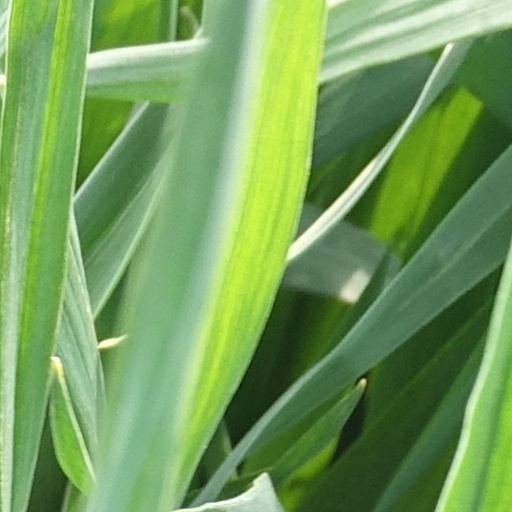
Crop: wheat